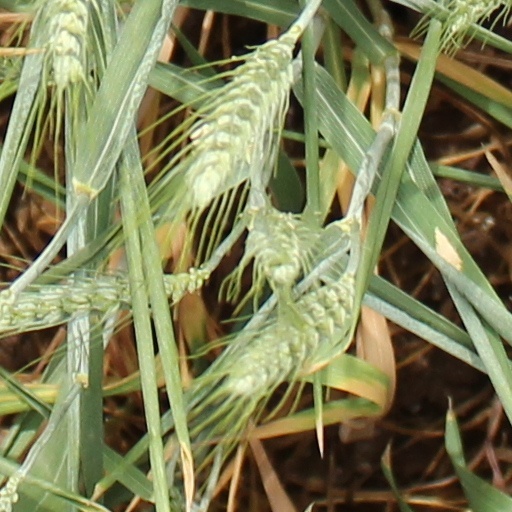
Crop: wheat